Core (manufacturing)

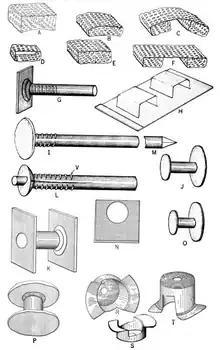
Various types of chaplets

As mentioned earlier, cores are usually supported by two core prints in the mold. However, there are situations where a core only uses one core print so other means are required to support the cantilevered end. These are usually supplied in the form of "chaplets". These are metal supports that bridge the gap between the mold surface and the core. Since the chaplets become part of the casting, the chaplets must be of the same or similar material as the metal being cast. Moreover, their design must be optimized because if they are too small they will completely melt and allow the core to move, but if they are too big then their whole surface cannot melt and fuse with the poured metal. Their use should also be minimized because they can cause casting defects or create weak spots in the casting. It is usually more critical to ensure the upper chaplets are stronger than the lower ones because the core will tend to float upward in the molten metal.